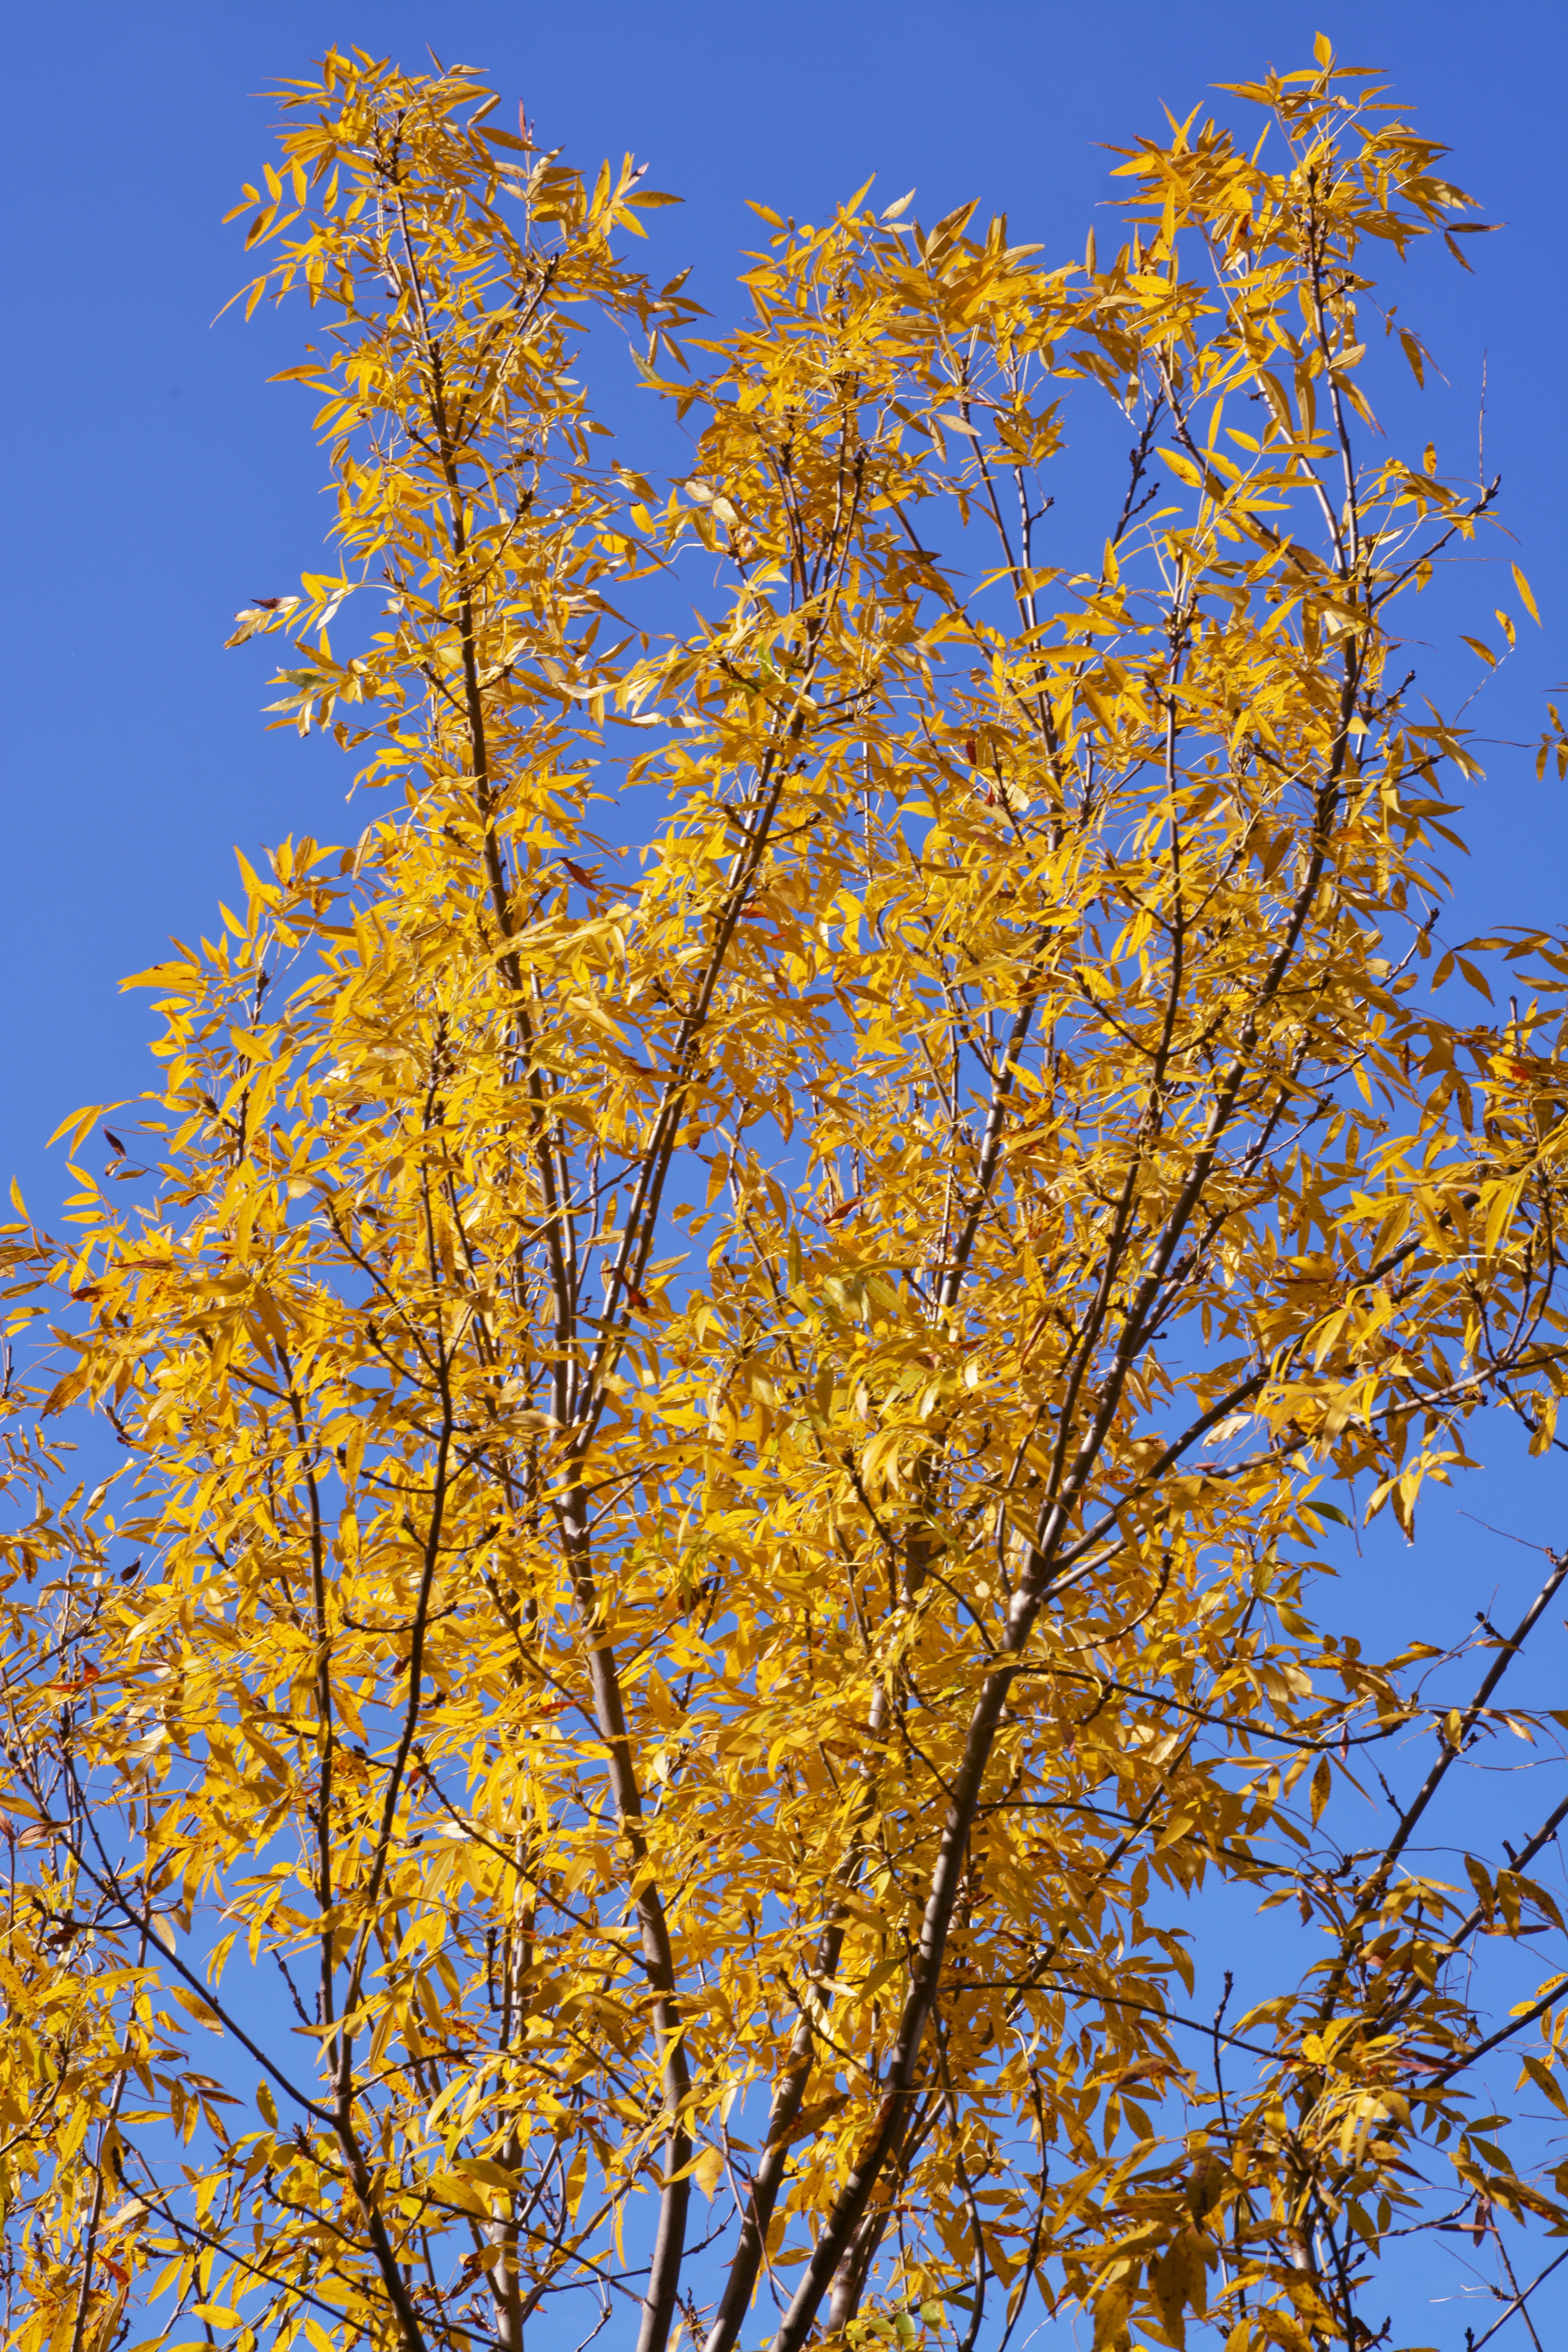
tree, nature, branch, plant, sky, sunlight, leaf, flower, autumn, yellow, season, deciduous, larch, flowering plant, maidenhair tree, woody plant, land plant